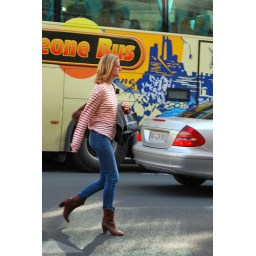
lady in red striped shirt